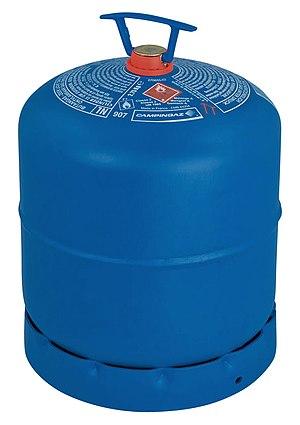
Campingaz est une marque de produits de camping et de plein air de la société Application des gaz, située à Saint-Genis-Laval dans le Rhône. Cette société a été rachetée par Coleman Company en 1996.